Religion in Italy

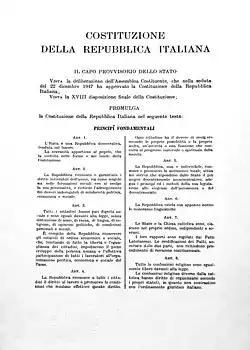
One of three original copies of the Constitution of Italy, now in the custody of Historical Archives of the President of the Republic. Freedom of religion is recognised, with "all religious denominations" having "the right of self-organisation according to their own statutes, provided these do not conflict with Italian law"; "[t]heir relations with the state are regulated by law, based on agreements with their respective representatives" (article 8).

The headquarters of the 1.2-billion strong Catholic Church, the State of Vatican City (see also Holy See), is an enclave within the city of Rome and, thus, the Italian territory. The Church's world leader, the Pope, is the Bishop of Rome, hence the special relationship between Italians and the Church—and the latter's entanglement with Italian politics (see also Lateran Treaty and the section below on religion and politics). Italy's Catholic patron saints are Francis of Assisi and Catherine of Siena. Pope Francis from Argentina was the third non-Italian Pope in a row, after John Paul II (1978–2005) from Poland and Benedict XVI (2005–2013) from Bavaria, Germany. Most of the leading Catholic religious orders, including the Franciscans (including the Order of Friars Minor, the Order of Friars Minor Capuchin and the Order of Friars Minor Conventual), the Salesians, the Jesuits, the Benedictines, the Divine Word Missionaries, the Dominicans, the Redemptorists, the Discalced Carmelites and the Oblates of Mary Immaculate, have their headquarters in Rome too.